Bohemian Citizens' Benevolent Society

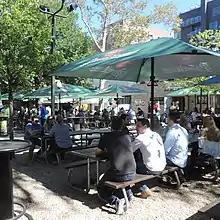
Beer garden

The Bohemian Hall and Beer Garden has a big indoor and outdoor bar complex. The bar complex can hold 800 people and is open year-round. Food that the bar serves is Czech specialties. There is a linden tree that was planted by Václav Havel. There are old signs and flags from the Czech Republic inside the bar. There are beers from the Czech Republic and Slovakia like Golden Pheasant, BrouCzech, Pilsner Urquell, Krušovice, Czechvar, and Staropramen. Most of the workers speak Czech and English. Most of the regular people that are there are middle-aged and elderly immigrants. The Hall hosts holiday parties, ethnic festivals, local jazz groups, Czech rock bands, and touring acts. The Bohemian Hall hosts the annual Czech and Slovak festival. The hall also has a Sokol club and a Czech and Slovak language school. The Bohemian Hall keeps the people linked, visually and materially, to the past.